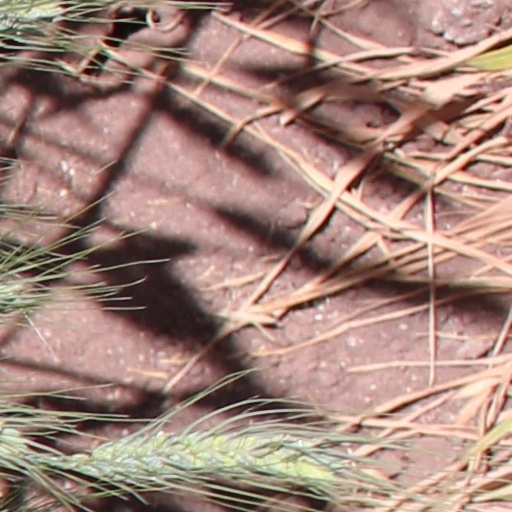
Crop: wheat